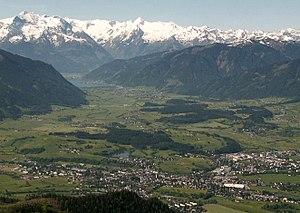
Saalfelden am Steinernen Meer est une ville autrichienne dans le land de Salzbourg. Avec ses 16 000 habitants, c’est la plus grande ville du district de Zell am See. Elle abrite un des derniers ermitages actifs d'Europe centrale.